James Cockburn (Ontario politician)

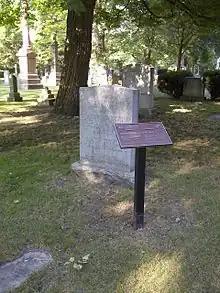
Grave of James Cockburn

Cockburn died on August 14, 1883, from sickness. He is buried in St. James Cemetery, in Toronto.